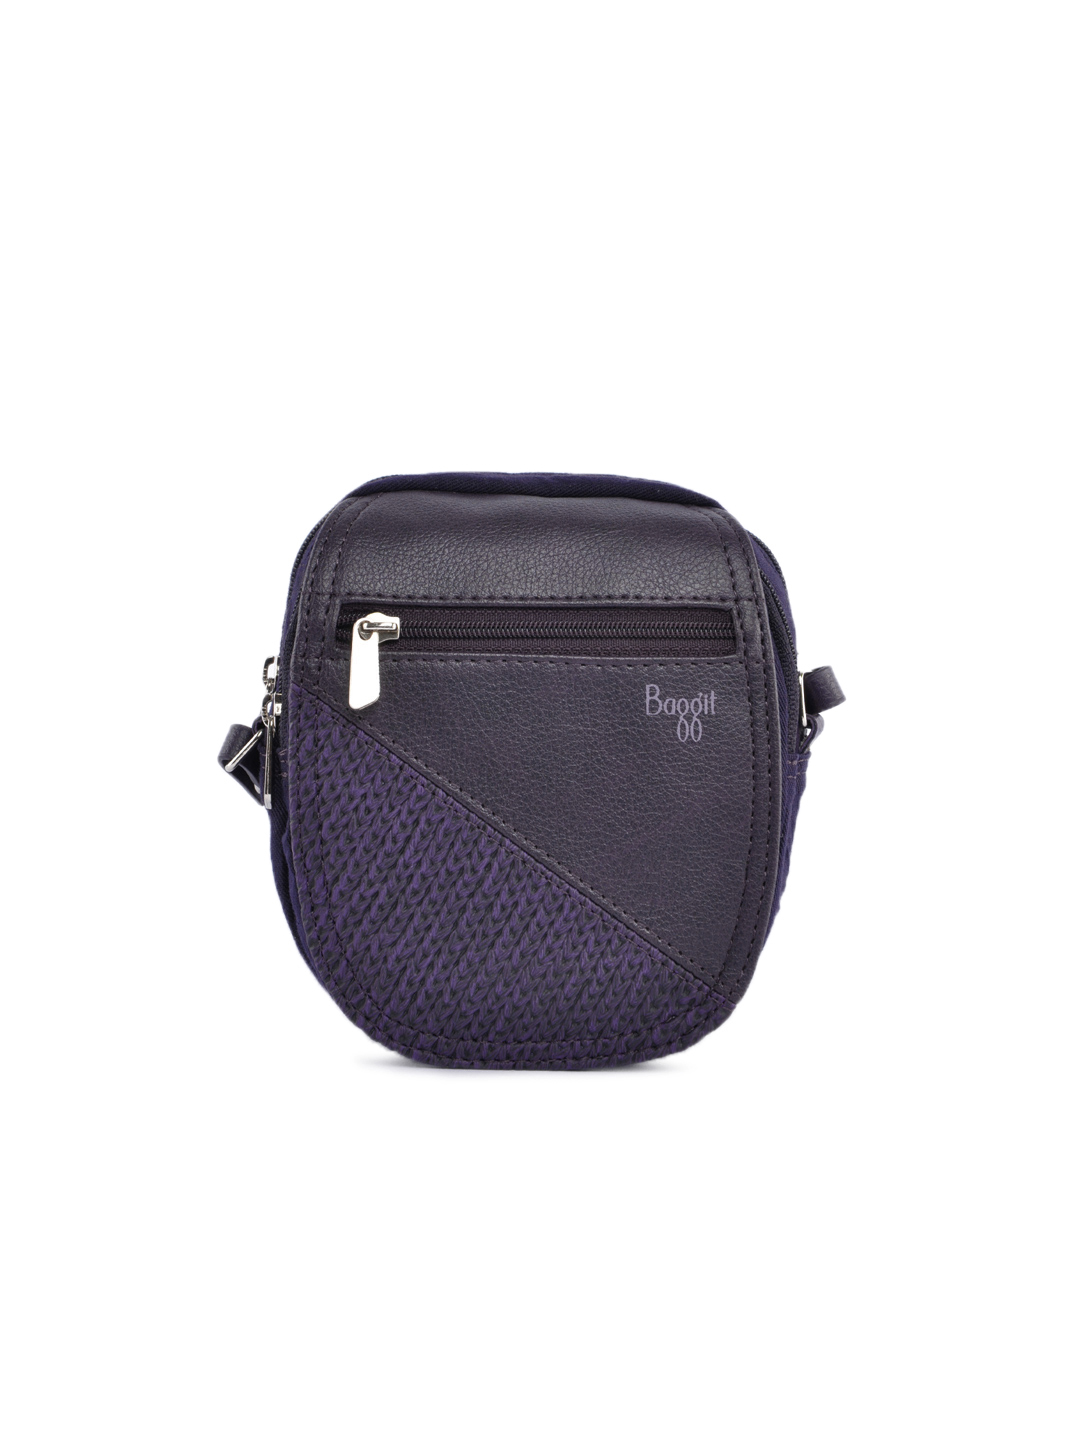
Baggit Women Camlin Crush Purple Mobile Pouch
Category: Accessories / Bags / Mobile Pouch
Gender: Women
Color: Purple
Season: Winter 2015
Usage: Casual